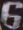
Number: 6